Courtney's War

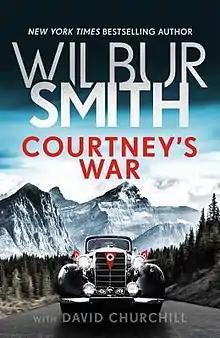
First edition (publ. Zaffre)

In the middle years of World War Two, Saffron Courtney, now a fully trained Special Operations Executive agent, is tasked with travelling to occupied Belgium and Holland to investigate a suspected major intelligence leak. With the help of Shasa Courtney and Blaine Malcomess, Saffron is given the identity of a fictional Afrikaner fascist sympathizer, allowing her to infiltrate the ranks of the Flemish National Union. She discovers that the Nazis have taken possession of all the S.O.E. radios within the Low Countries, allowing them to be forewarned of any intelligence work being carried out by S.O.E., while also learning of the Final Solution. She is then forced to go on the run from the Nazis and their collaborators after killing an SS officer attempting to rape her. With the help of the Belgian resistance and the R.A.F., she escapes back to Britain with her information.